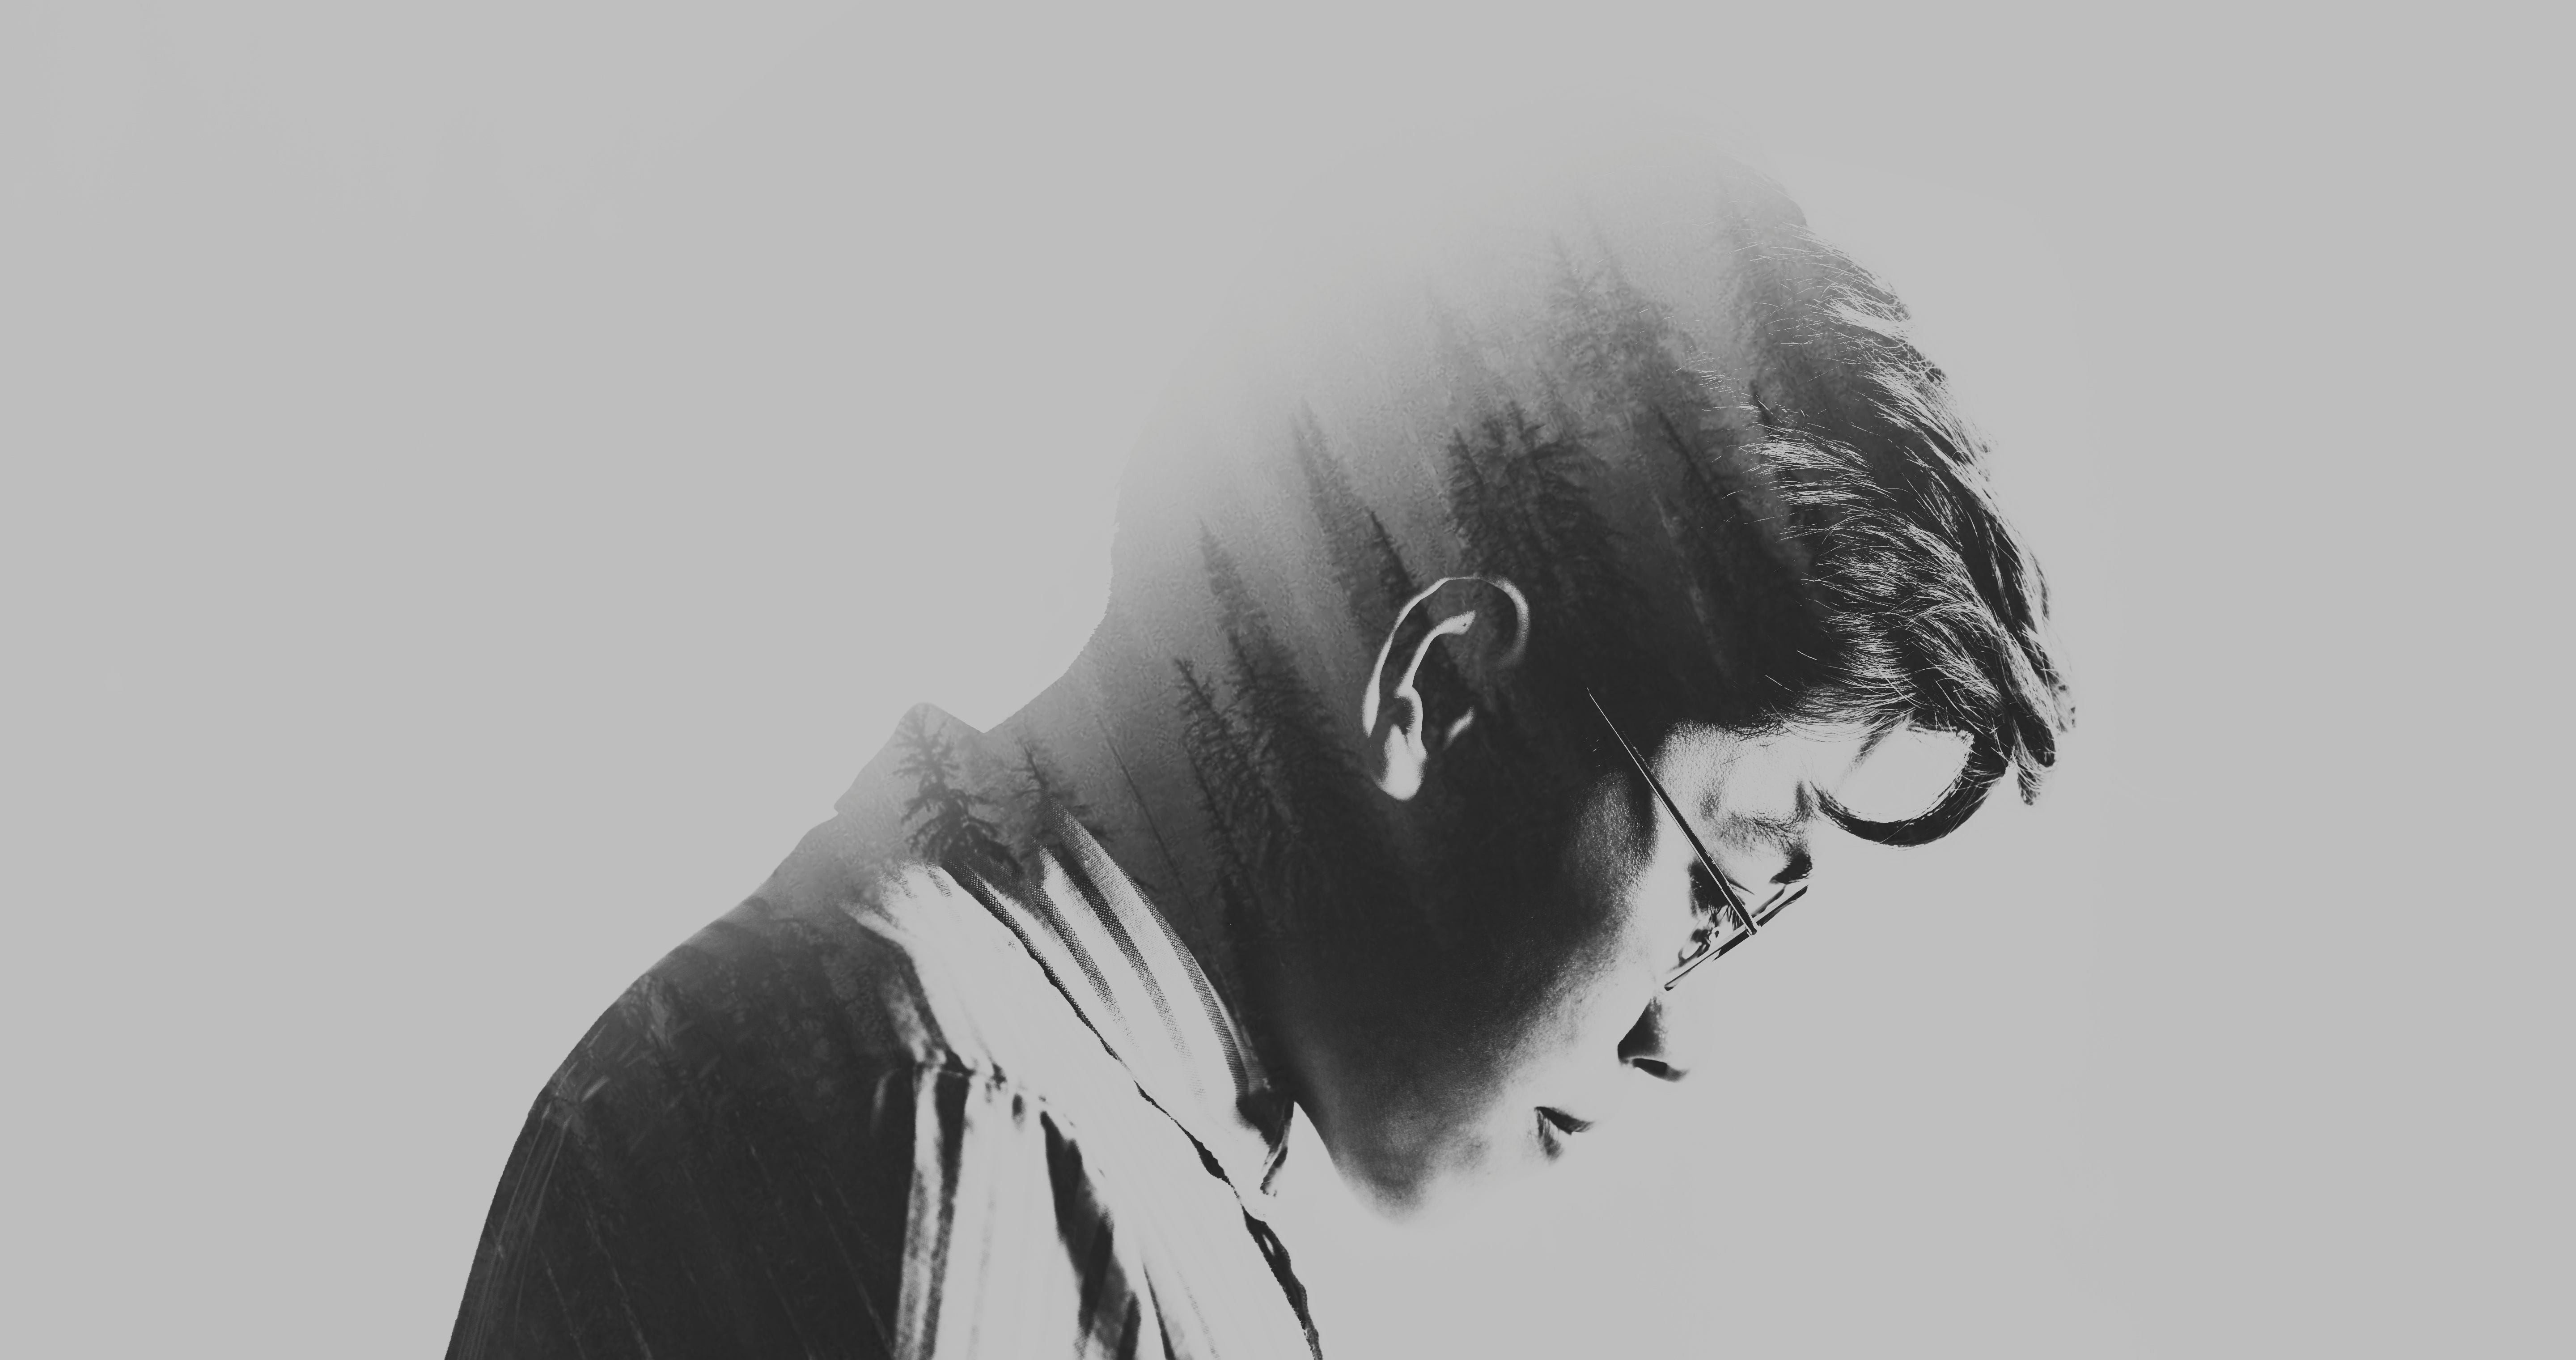
black and white, white, portrait, black, monochrome, sketch, drawing, head, organ, emotion, sense, monochrome photography